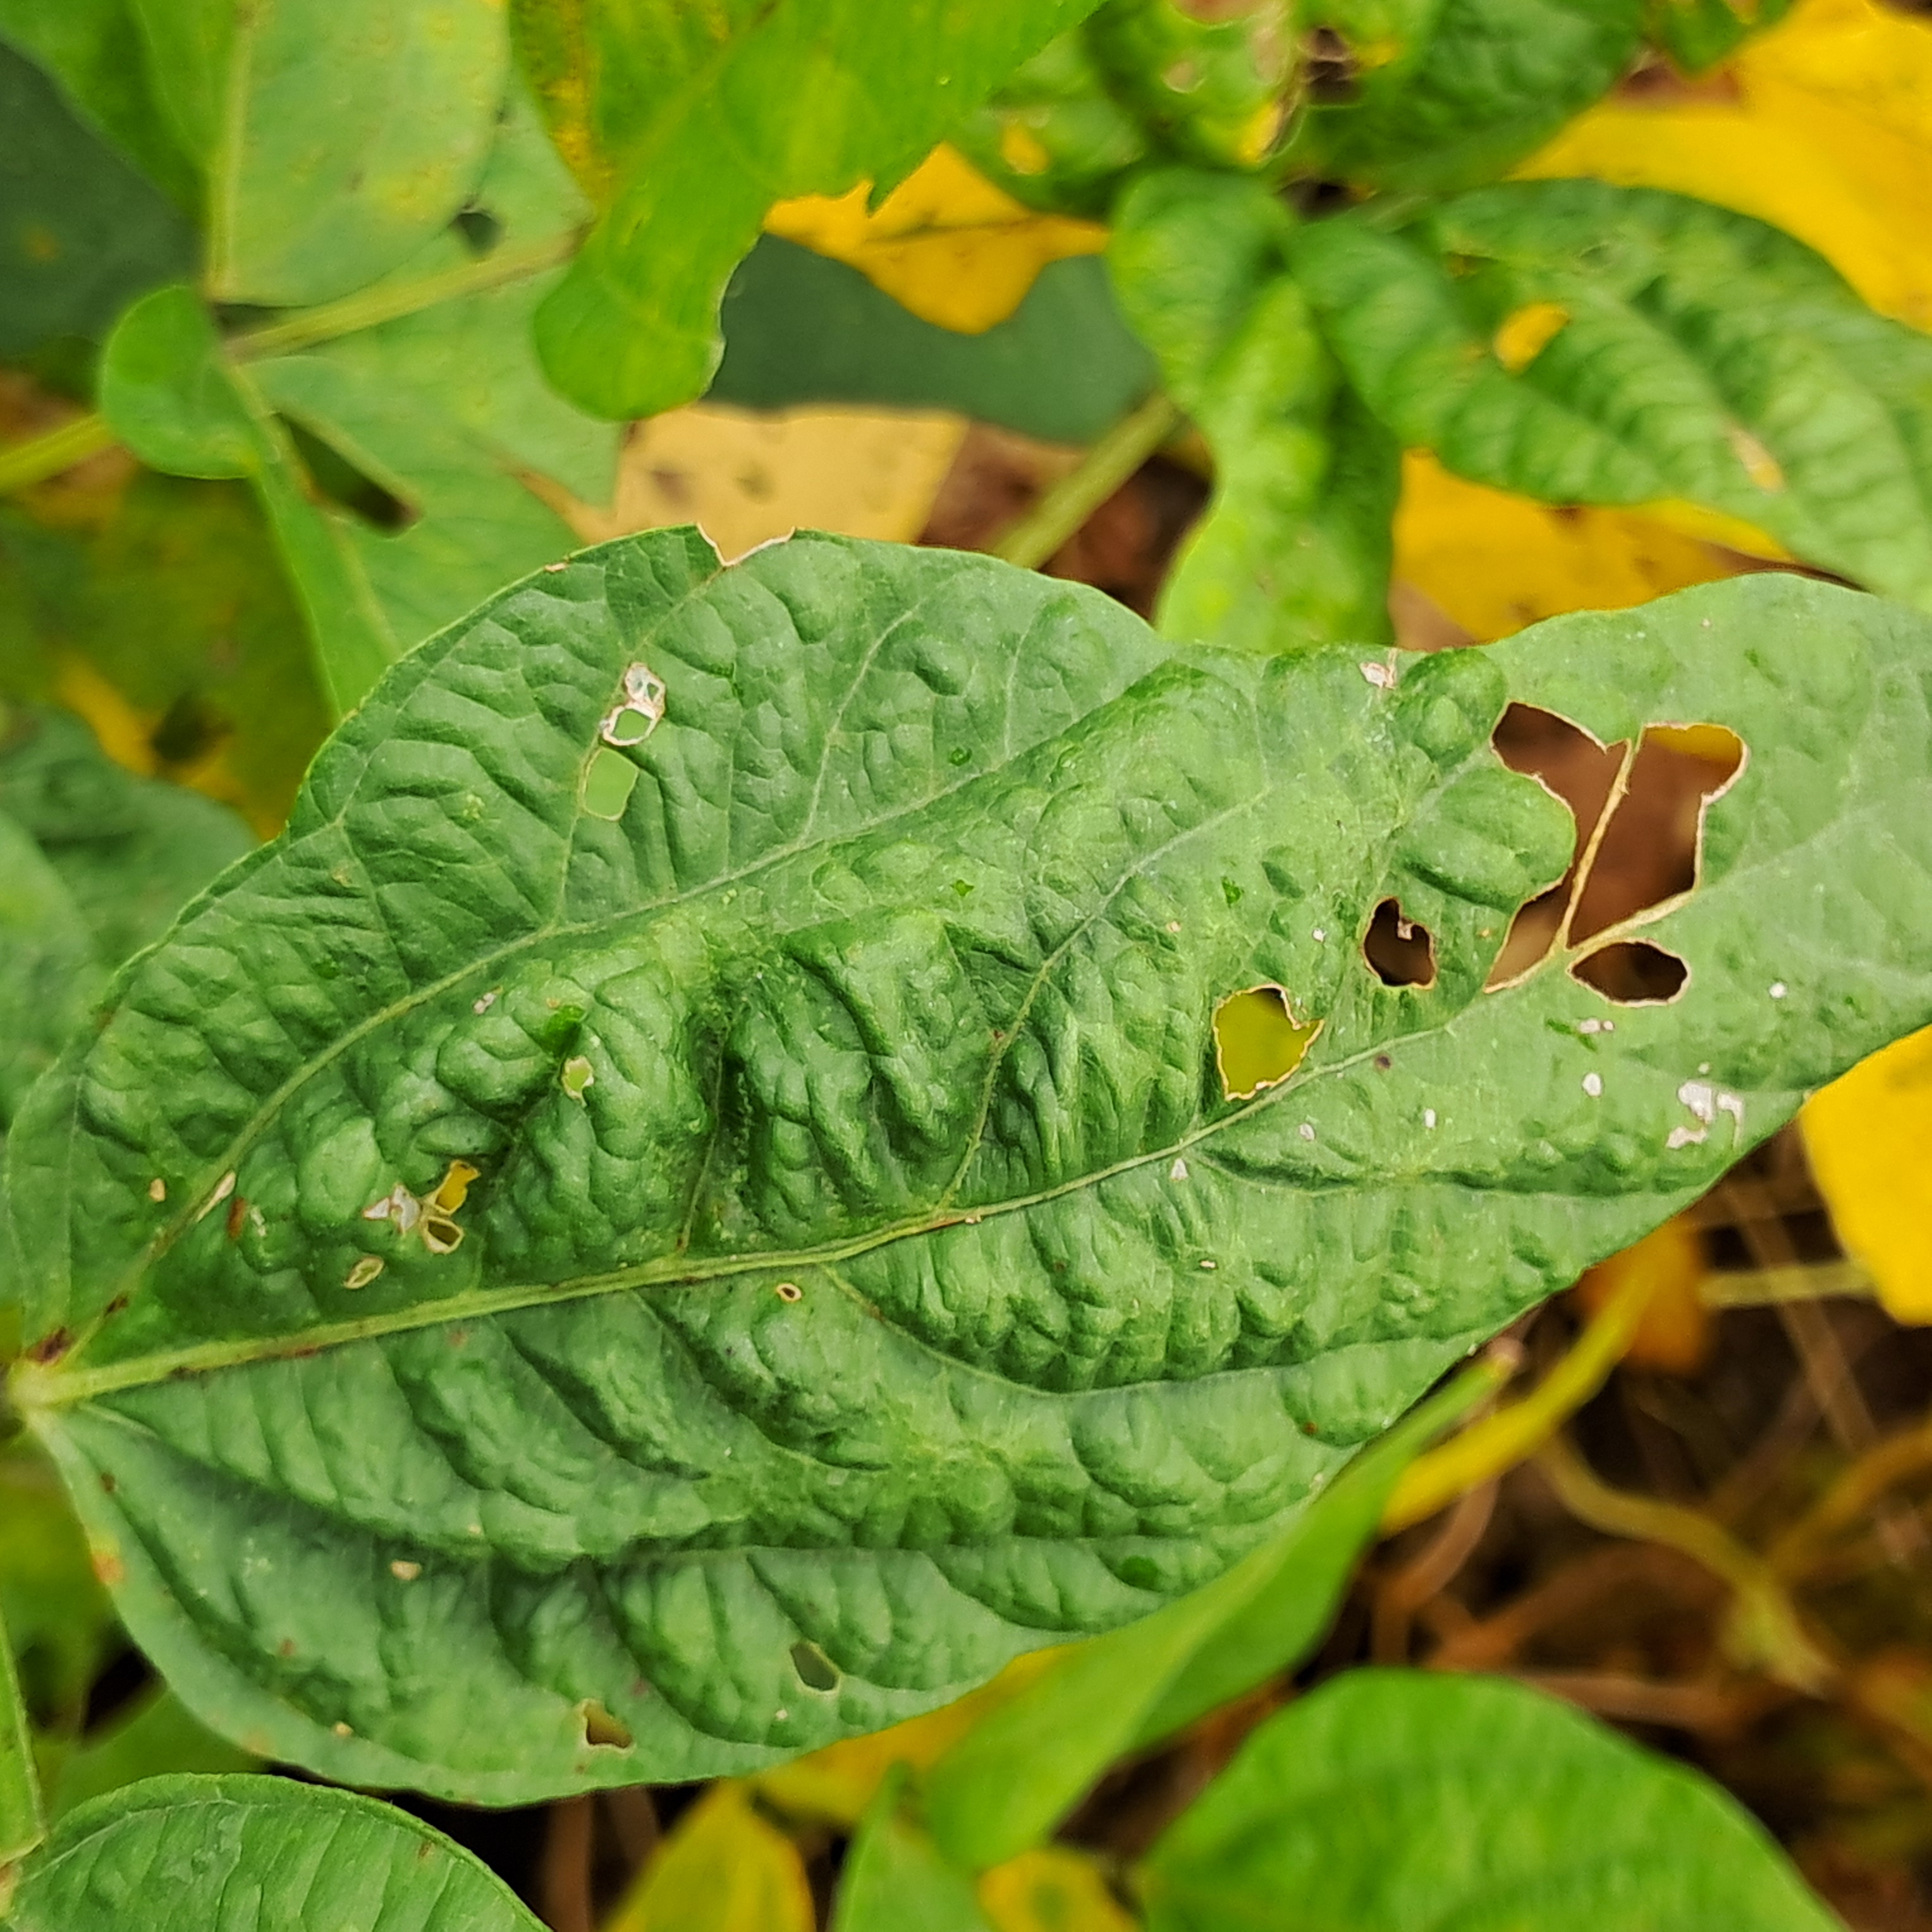
Label: Mosaic